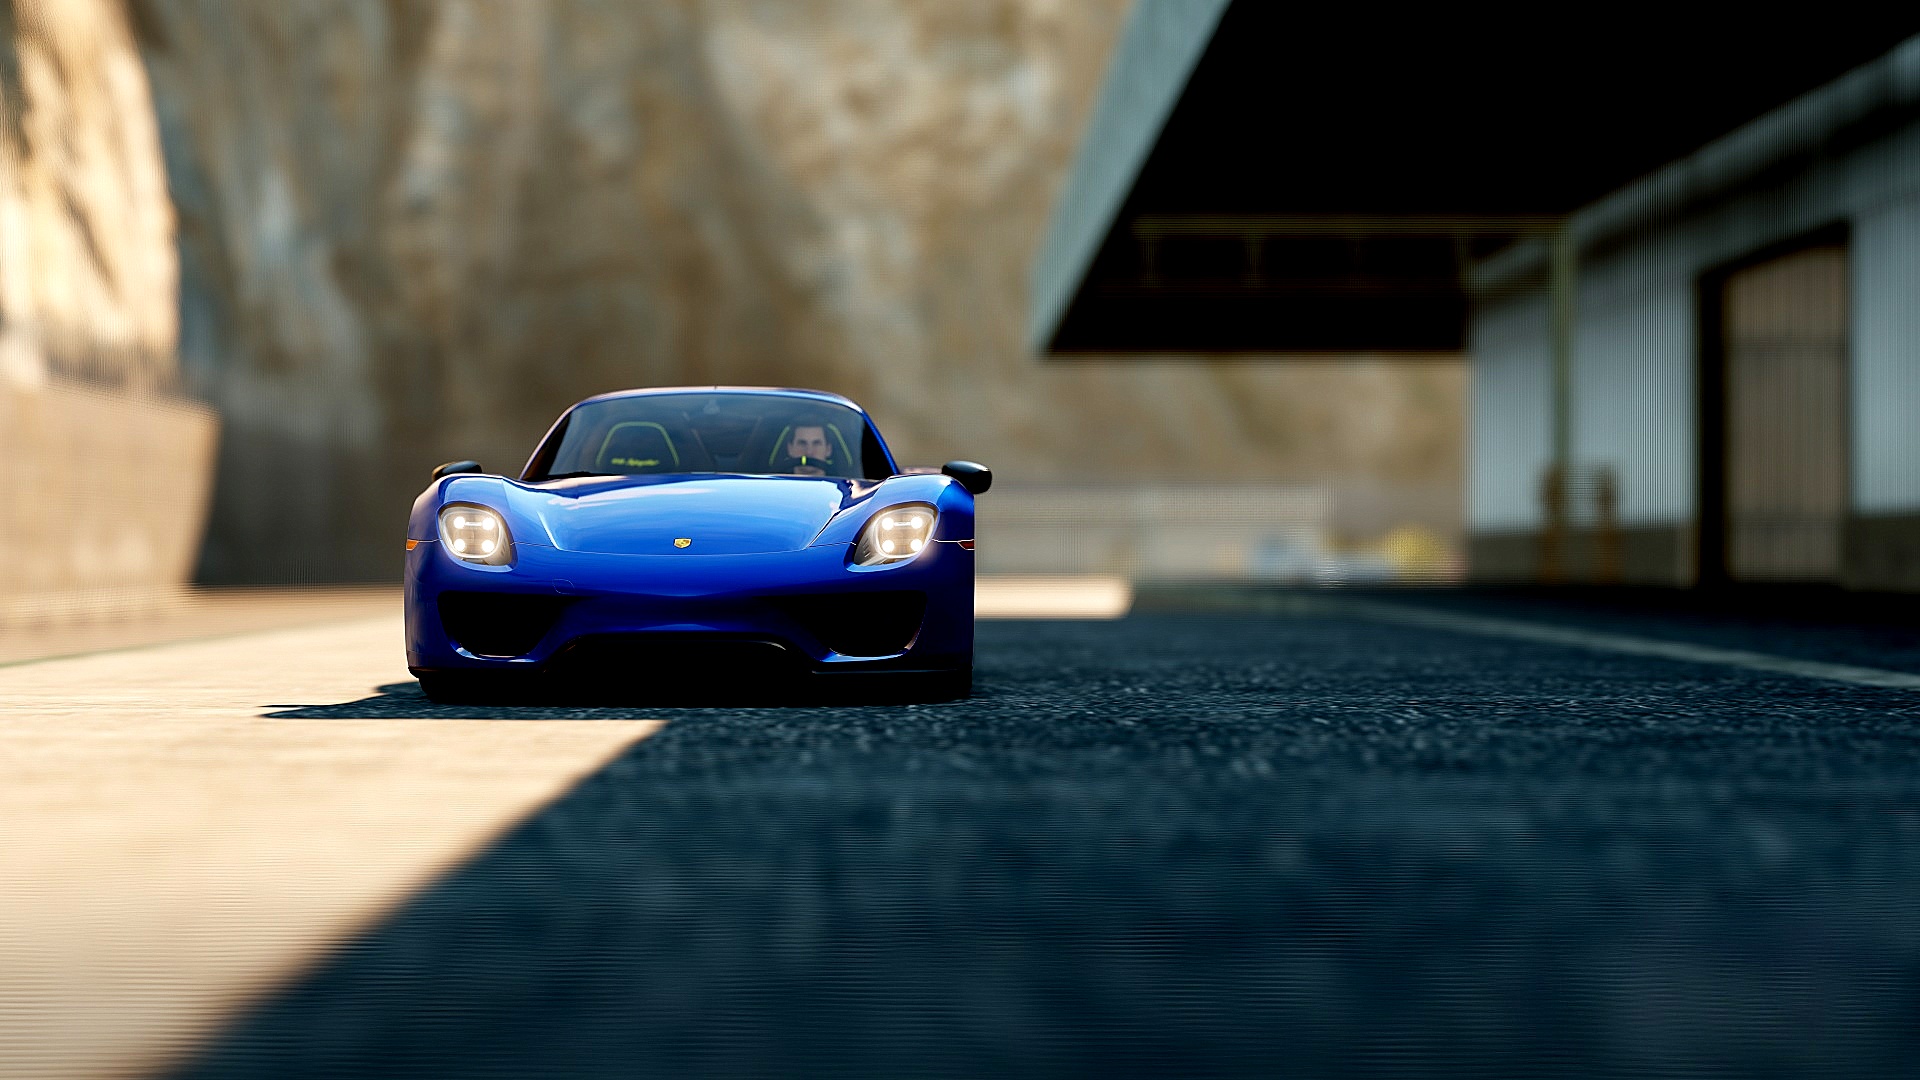
car, vehicle, sports car, supercar, digital camera, screenshot, land vehicle, automobile make, single lens reflex camera, automotive design, luxury vehicle, performance car